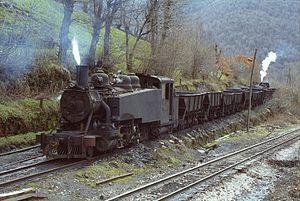
Manœuvres de wagons de charbon à la zone de chargement de Caboalles de Arriba, avec la 131 T Baldwin N°5 et la 132 T Engerth N°17 au mois d'avril 1983.
Le chemin de fer de Ponferrada à Villablino est une ligne ferroviaire espagnole à écartement métrique longue de 62 kilomètres.